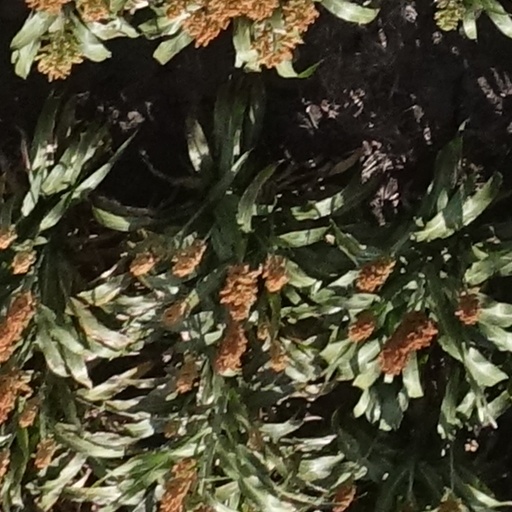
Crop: sorghum